Impossible bottle

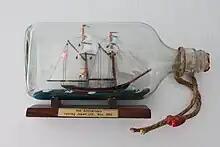
Ship in a bottle

There are two ways to place a model ship inside a bottle. The simpler way is to rig the masts of the ship and raise it up when the ship is inside the bottle. Masts, spars, and sails are built separately and then attached to the hull of the ship with strings and hinges so the masts can lie flat against the deck. The ship is then placed inside the bottle and the masts are pulled up using the strings attached to the masts. The hull of the ship must still be able to fit through the opening. Bottles with minor distortions and soft tints are often chosen to hide the small details of the ship such as hinges on the masts. Alternatively, with specialized long-handled tools, it is possible to build the entire ship inside the bottle.